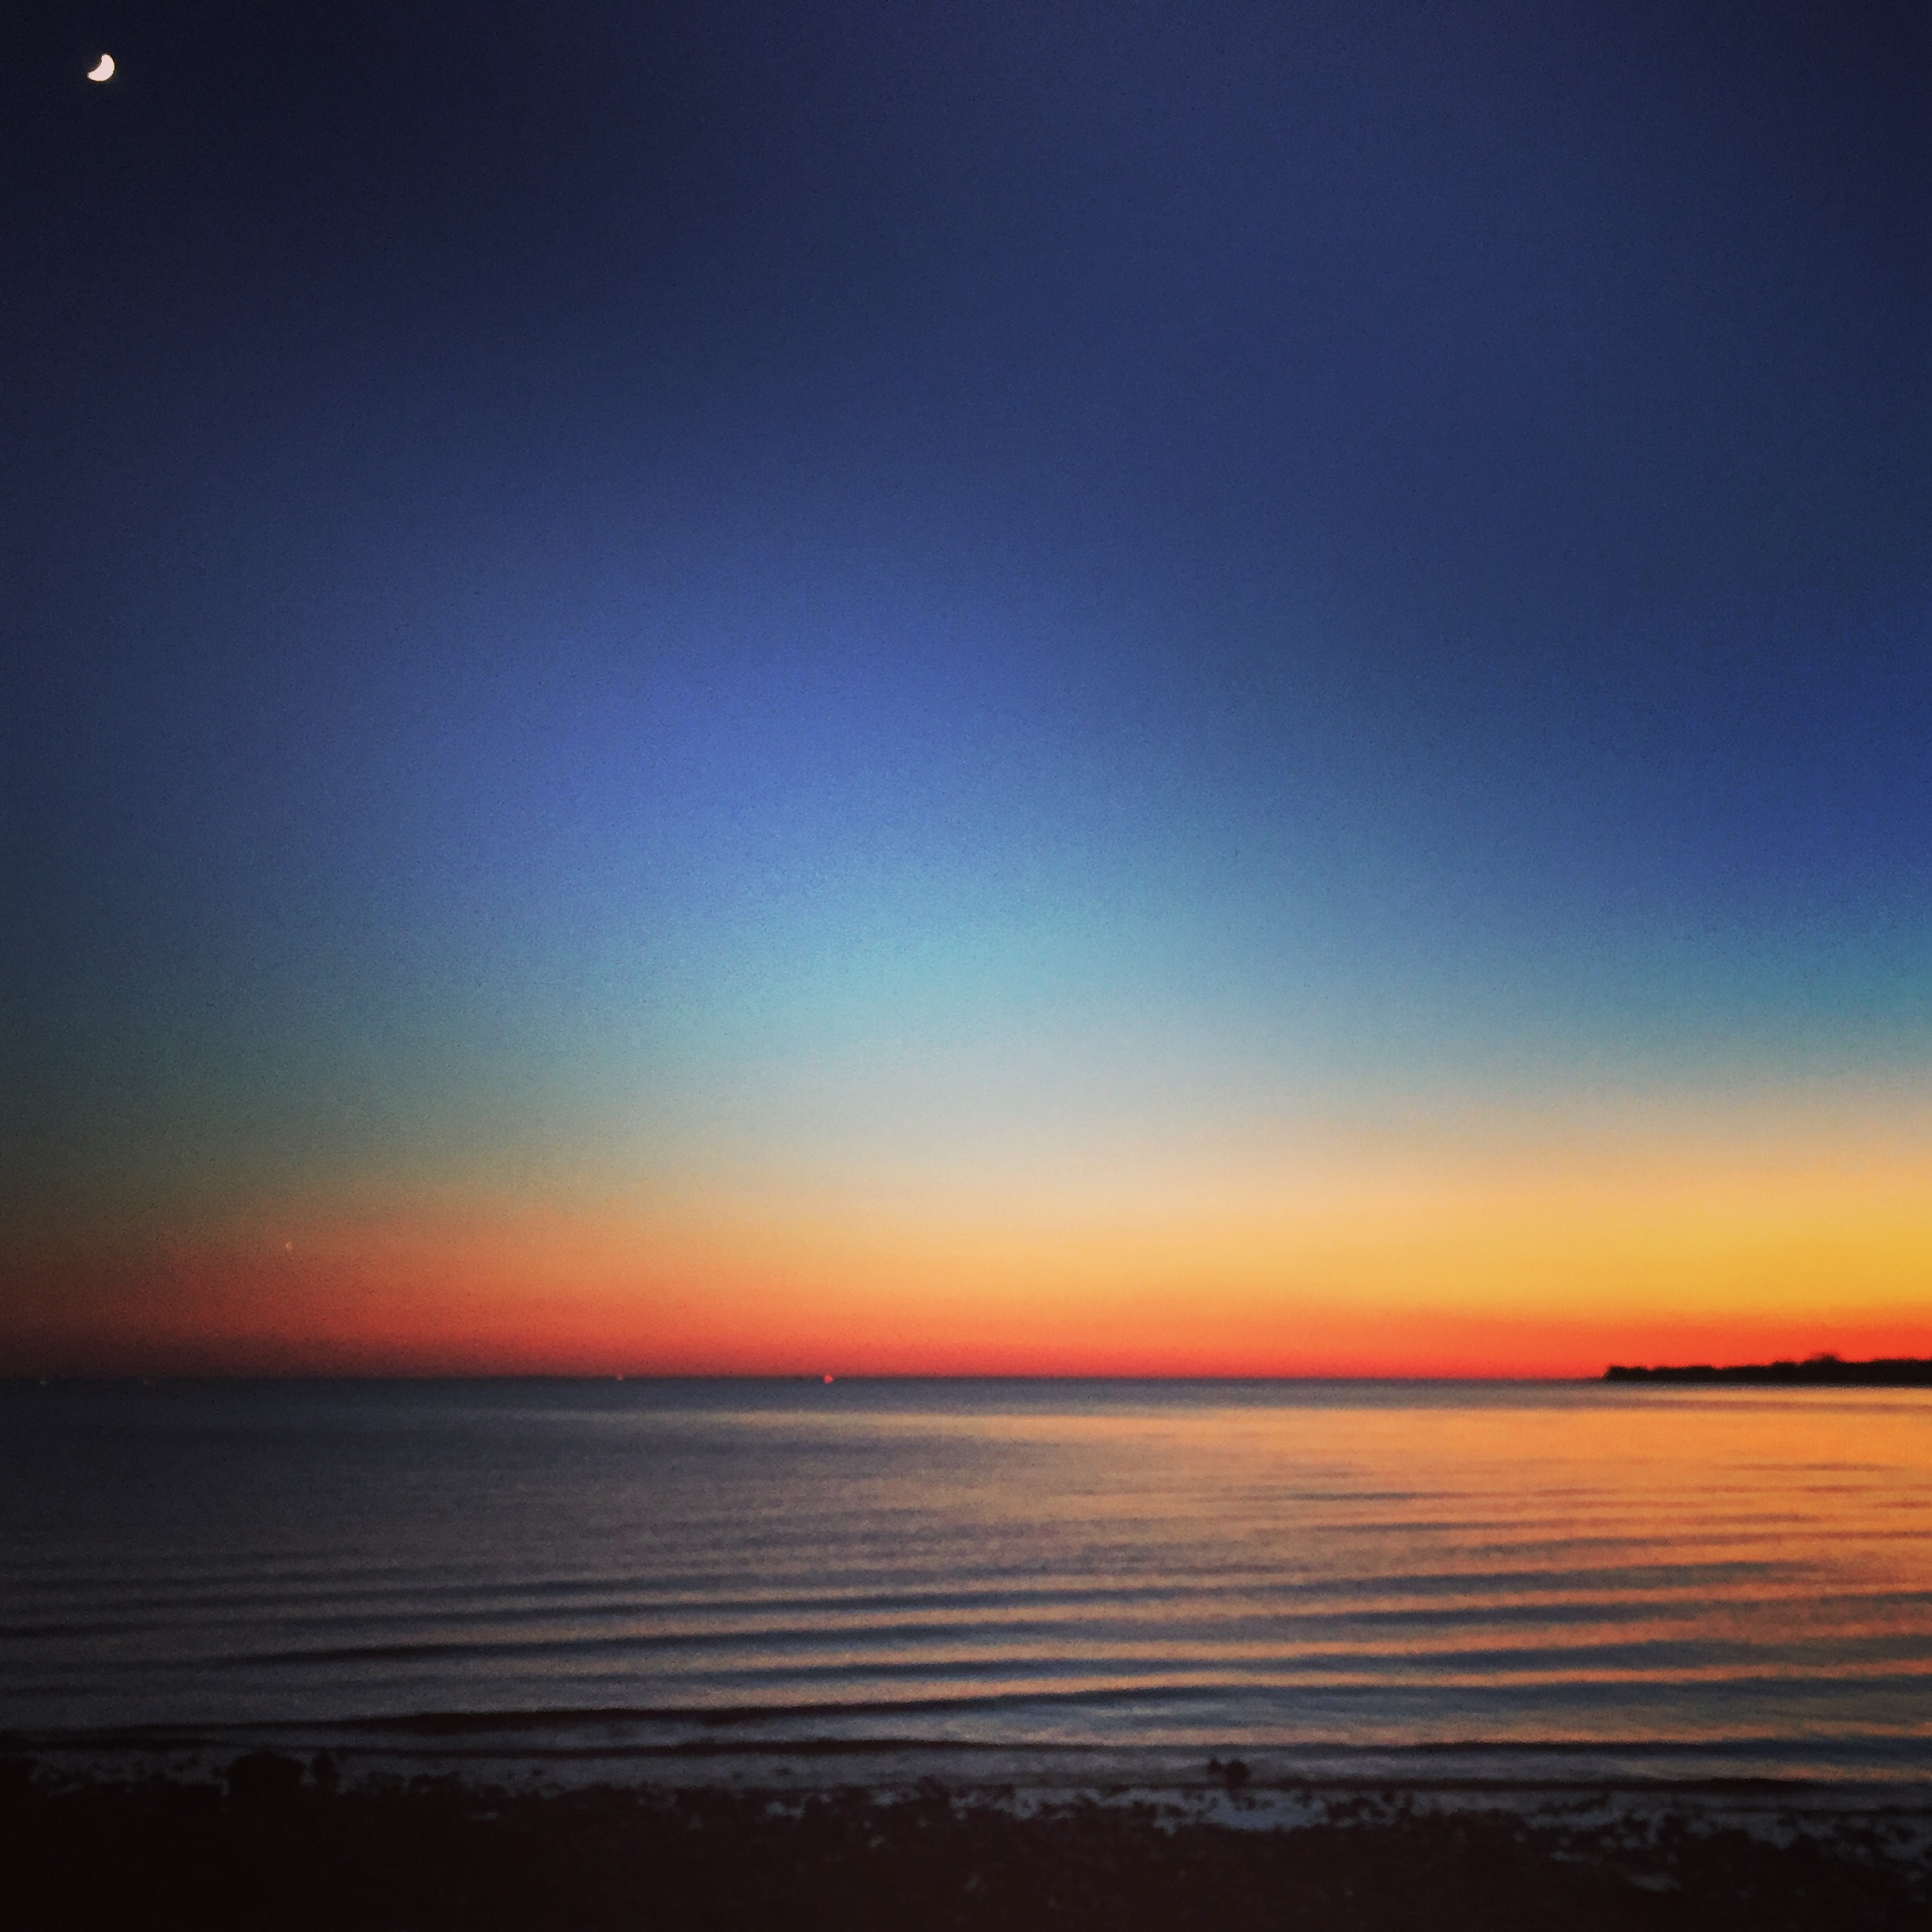
beach, sea, coast, ocean, horizon, cloud, sky, sun, sunrise, sunset, sunlight, morning, wave, dawn, atmosphere, dusk, evening, afterglow, astronomical object